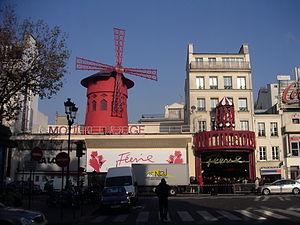
Moulin-Rouge - La Goulue est une affiche réalisée par Henri de Toulouse-Lautrec en 1892. Elle mesure 191 × 117 cm. C'est une lithographie en quatre couleurs avec utilisation de la technique du soufflé.